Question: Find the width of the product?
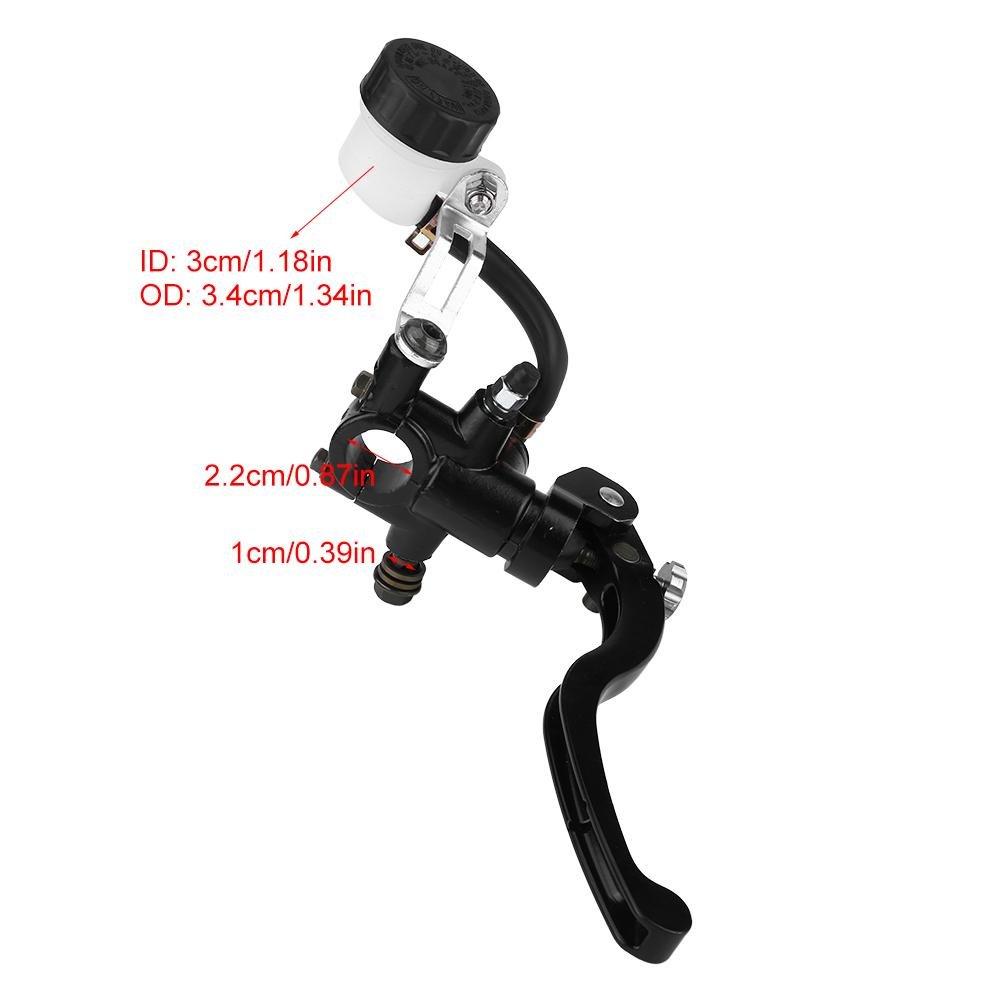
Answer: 2.2 centimetre